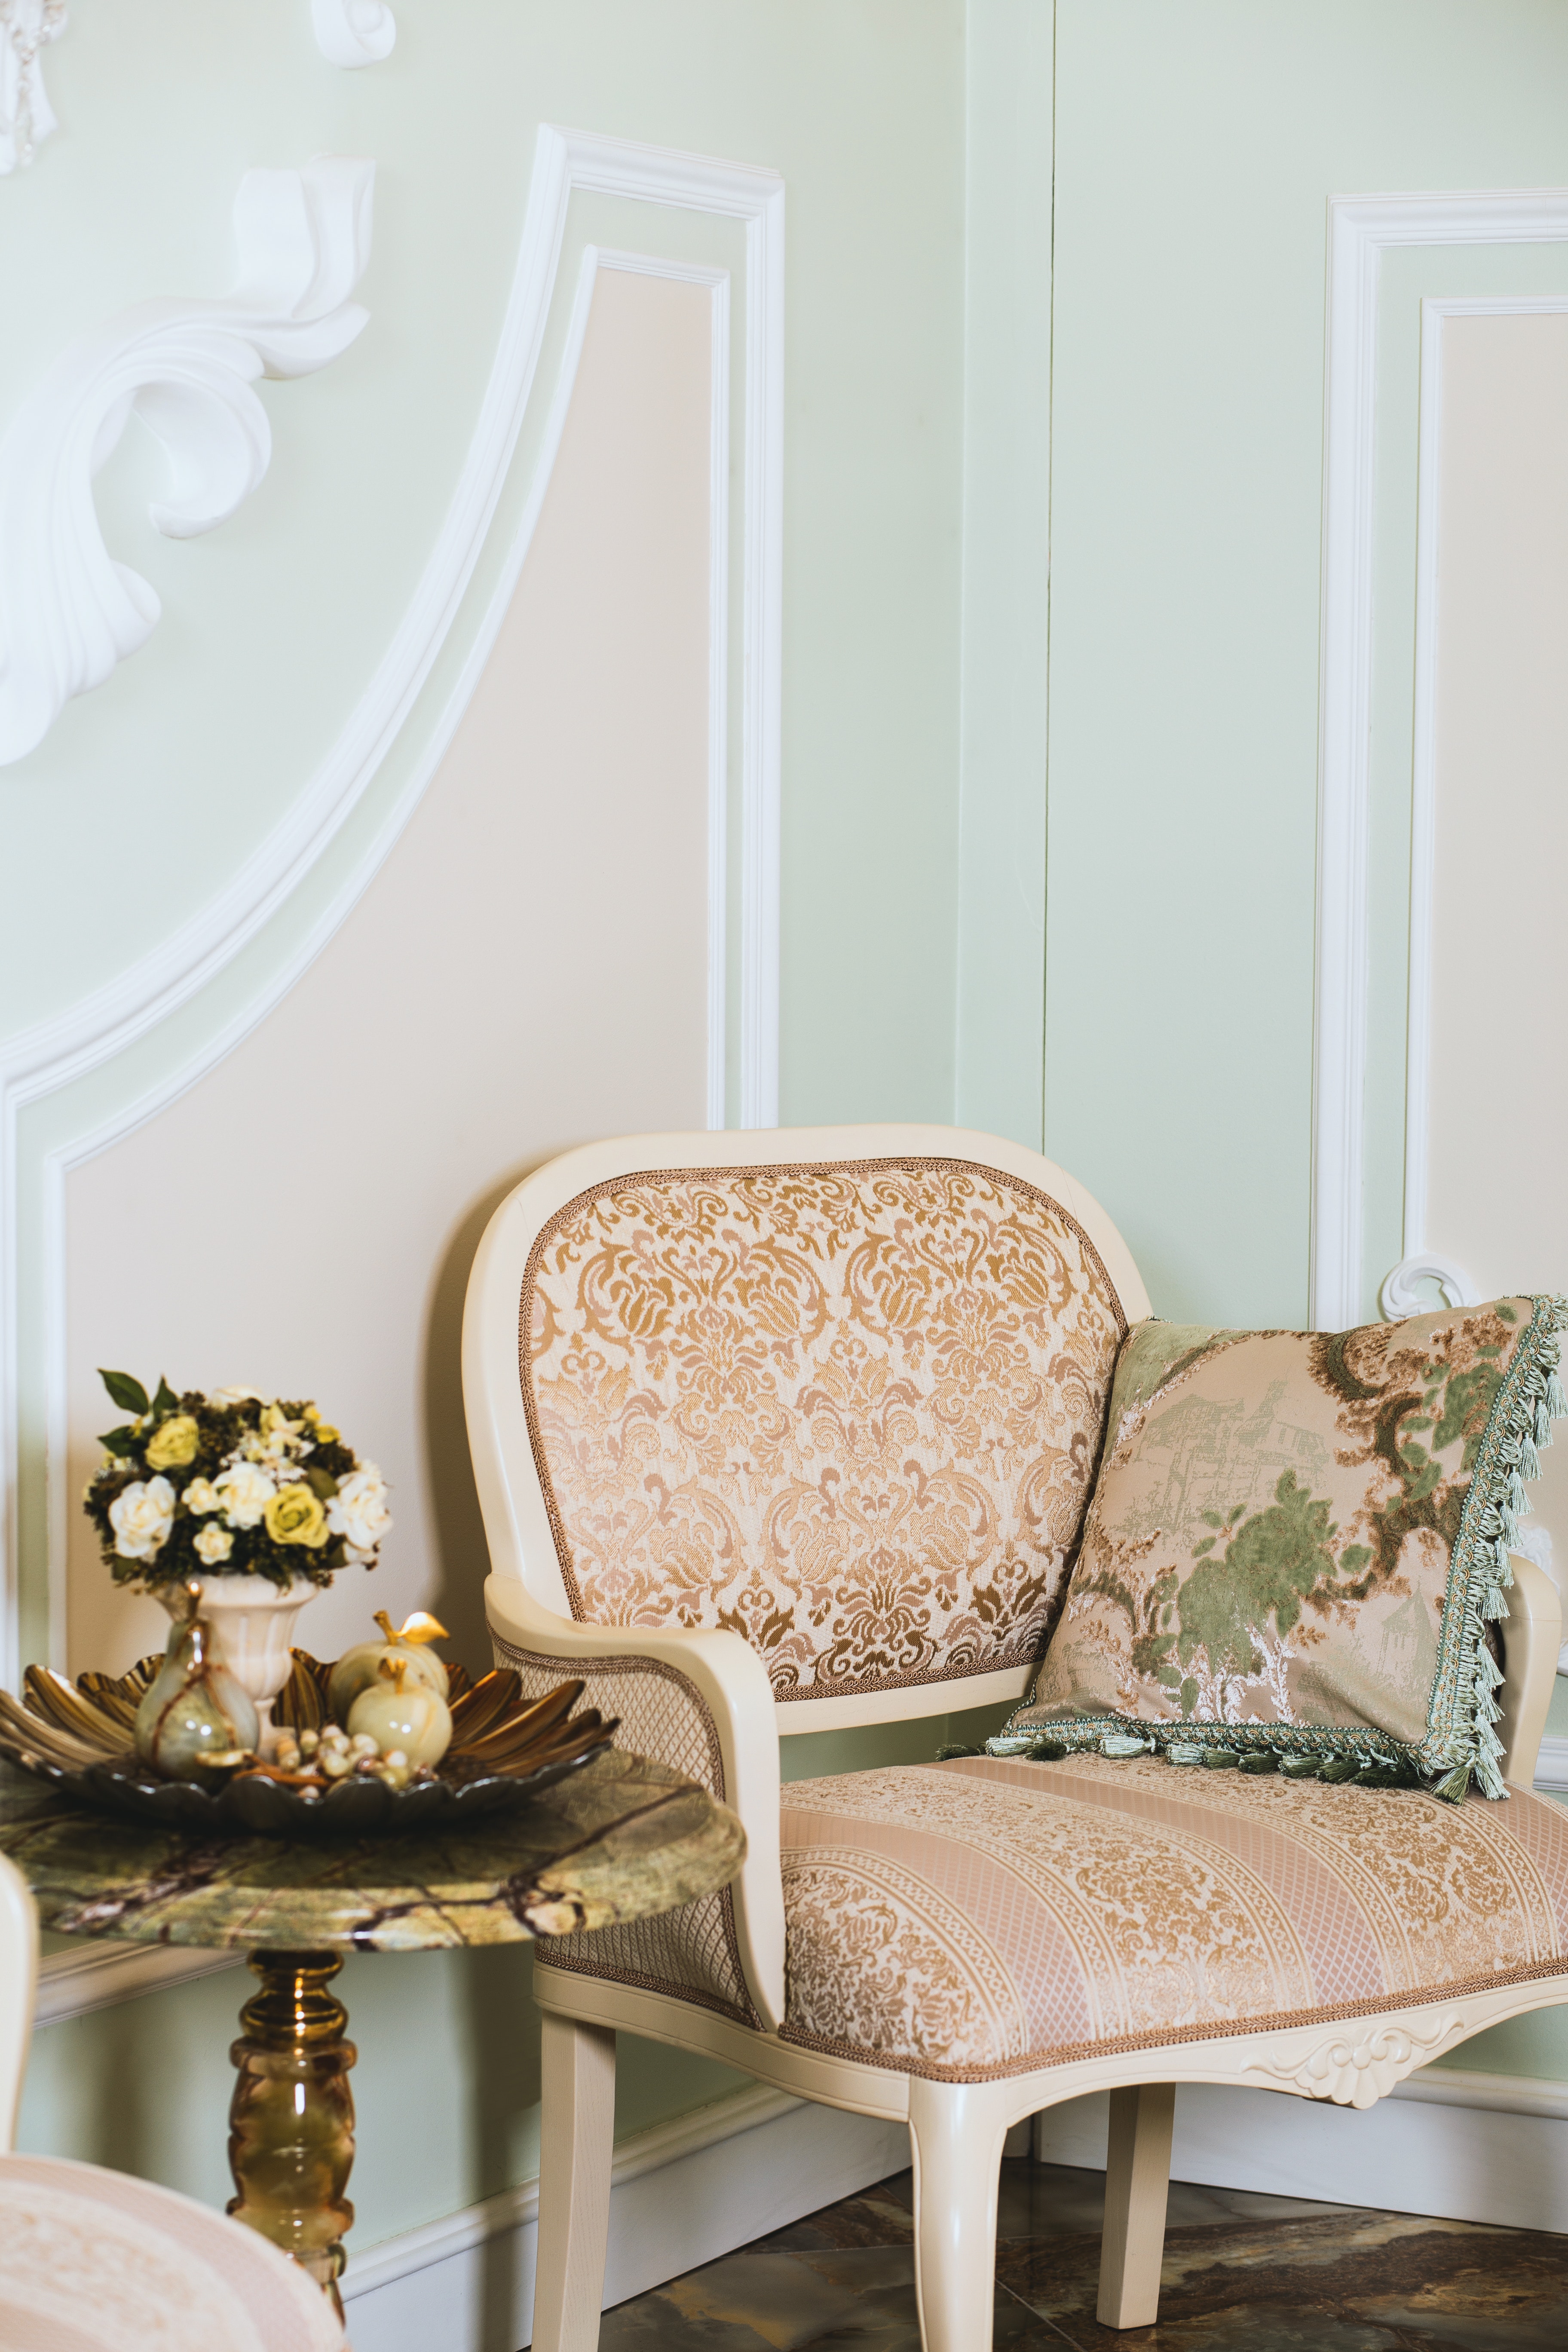
furniture, room, chair, yellow, interior design, living room, pink, wall, home, table, Slipcover, couch, wood, house, floor, classic, pattern, hardwood